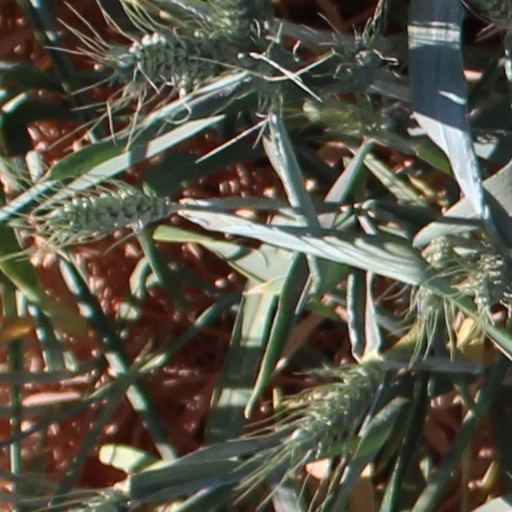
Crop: wheat